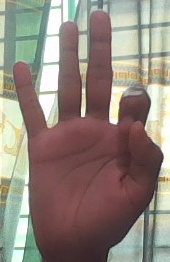
ASL sign: 9